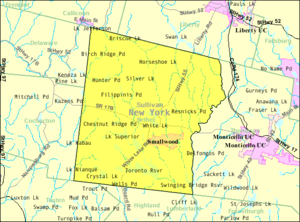
Bethel est une localité du comté de Sullivan dans l'État de New York aux États-Unis dont la population était de 4 362 habitants lors du recensement de 2000. La petite ville est devenue célèbre après avoir été l'hôte involontaire du festival de Woodstock en 1969.